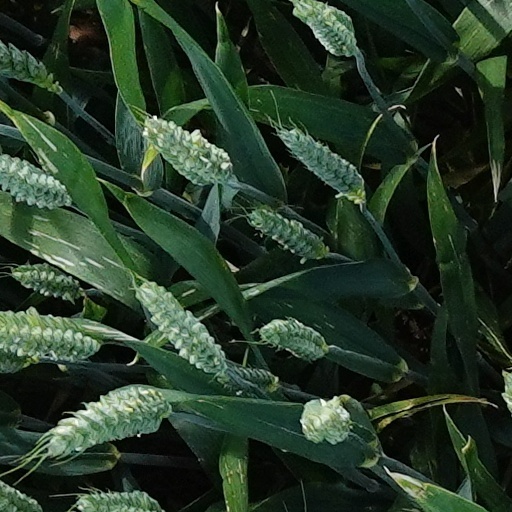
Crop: wheat